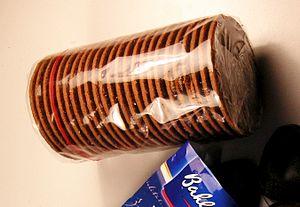
La cellophane est un film fin et transparent constitué d'hydrate de cellulose. C'est un matériau très utilisé pour les emballages alimentaires du fait de sa transparence et de son étanchéité aux micro-organismes : on peut donc surveiller la conservation d'un aliment sans ouvrir le récipient.